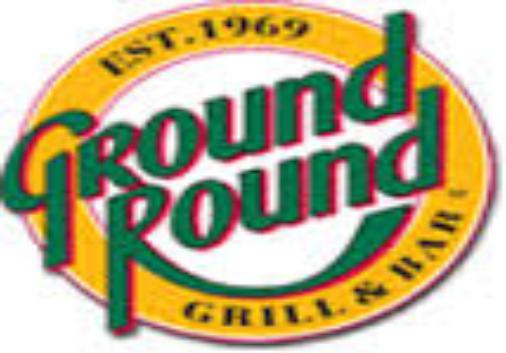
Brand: Ground Round
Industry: Electronic